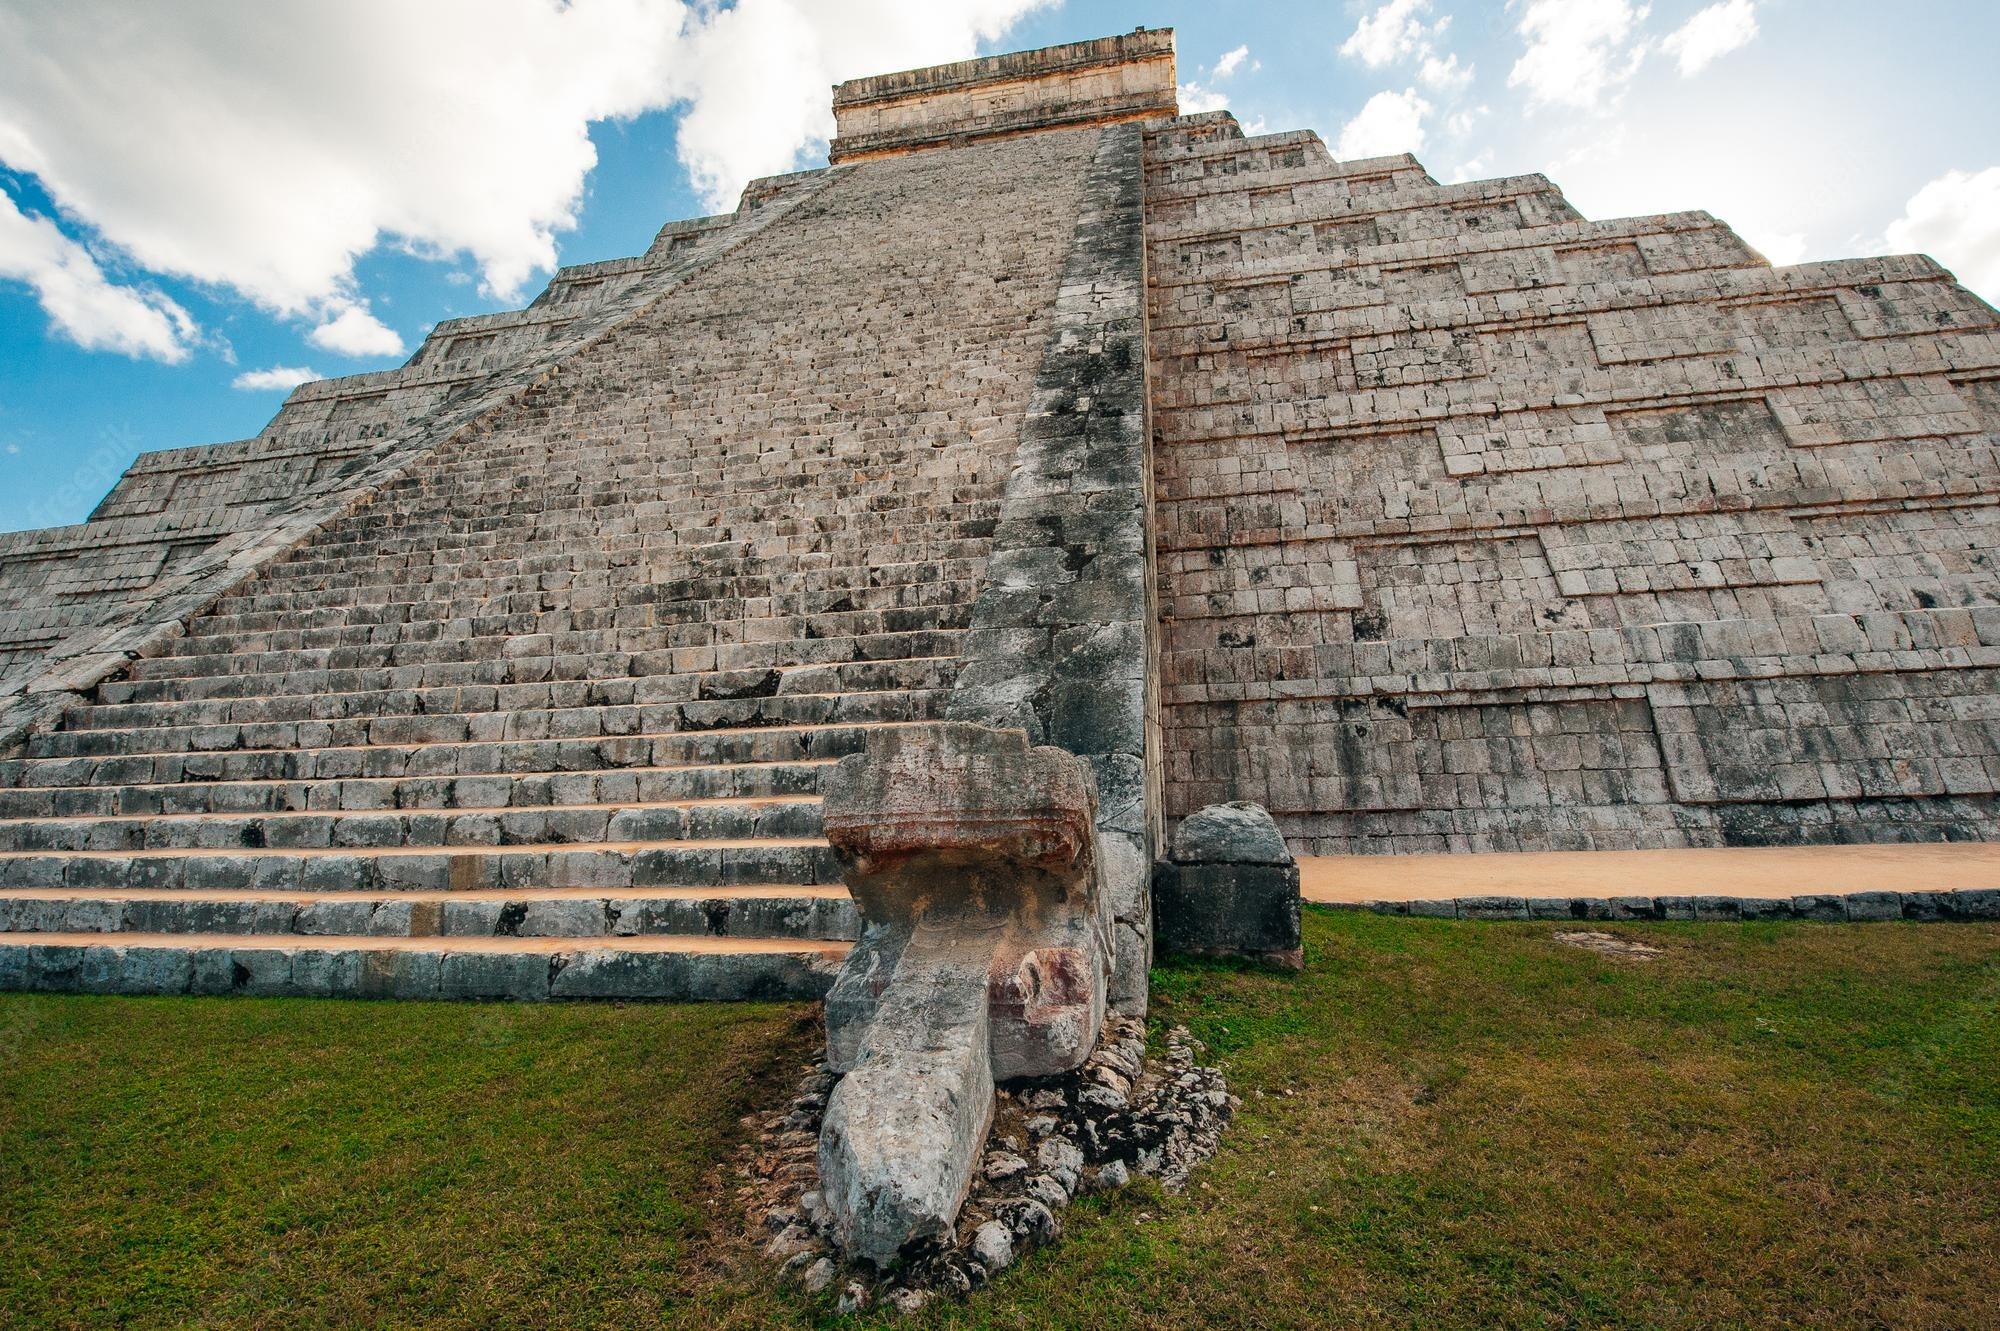
Landmark: Chichen Itza